Sports in Houston

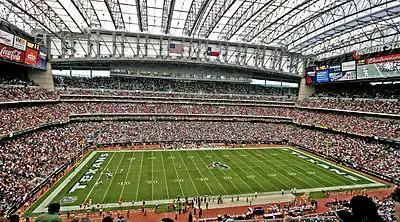
NRG Stadium, home of the NFL's Texans

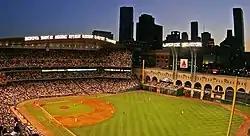
Daikin Park, home of MLB's Astros

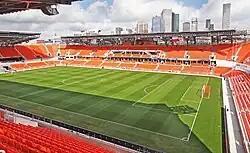
Shell Energy Stadium, home of MLS's Dynamo and NWSL's Dash.

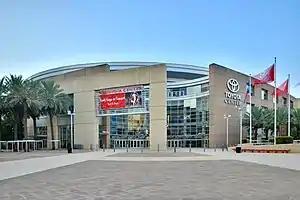
Toyota Center, home of the NBA's Rockets.

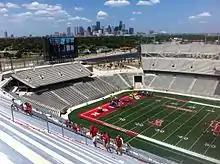
TDECU Stadium

The U.S. city of Houston and its metropolitan area have a rich sporting culture and the area residents are active in many spectator and participant sports. Spectators attend events including teams from five major professional sports leagues and collegiate sports. Participants enjoy activities from running in Memorial Park to sailing on Galveston Bay and Clear Lake. Several other sports are also available, including nearly a dozen fencing clubs, ranging from recreational clubs to elite competitive organizations.